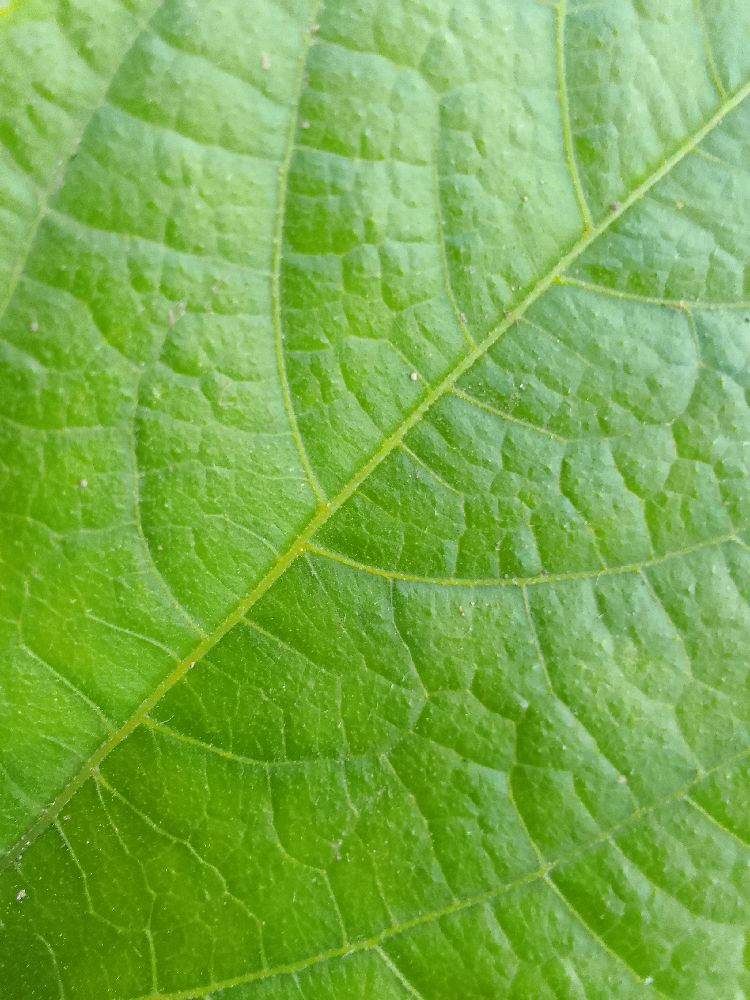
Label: healthy